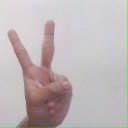
अक्षर: क